Christopher Juul-Jensen

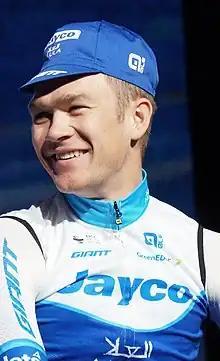
Juul-Jensen in 2023

Christopher Juul-Jensen (born 6 July 1989) is a Danish racing cyclist, who currently rides for UCI WorldTeam .